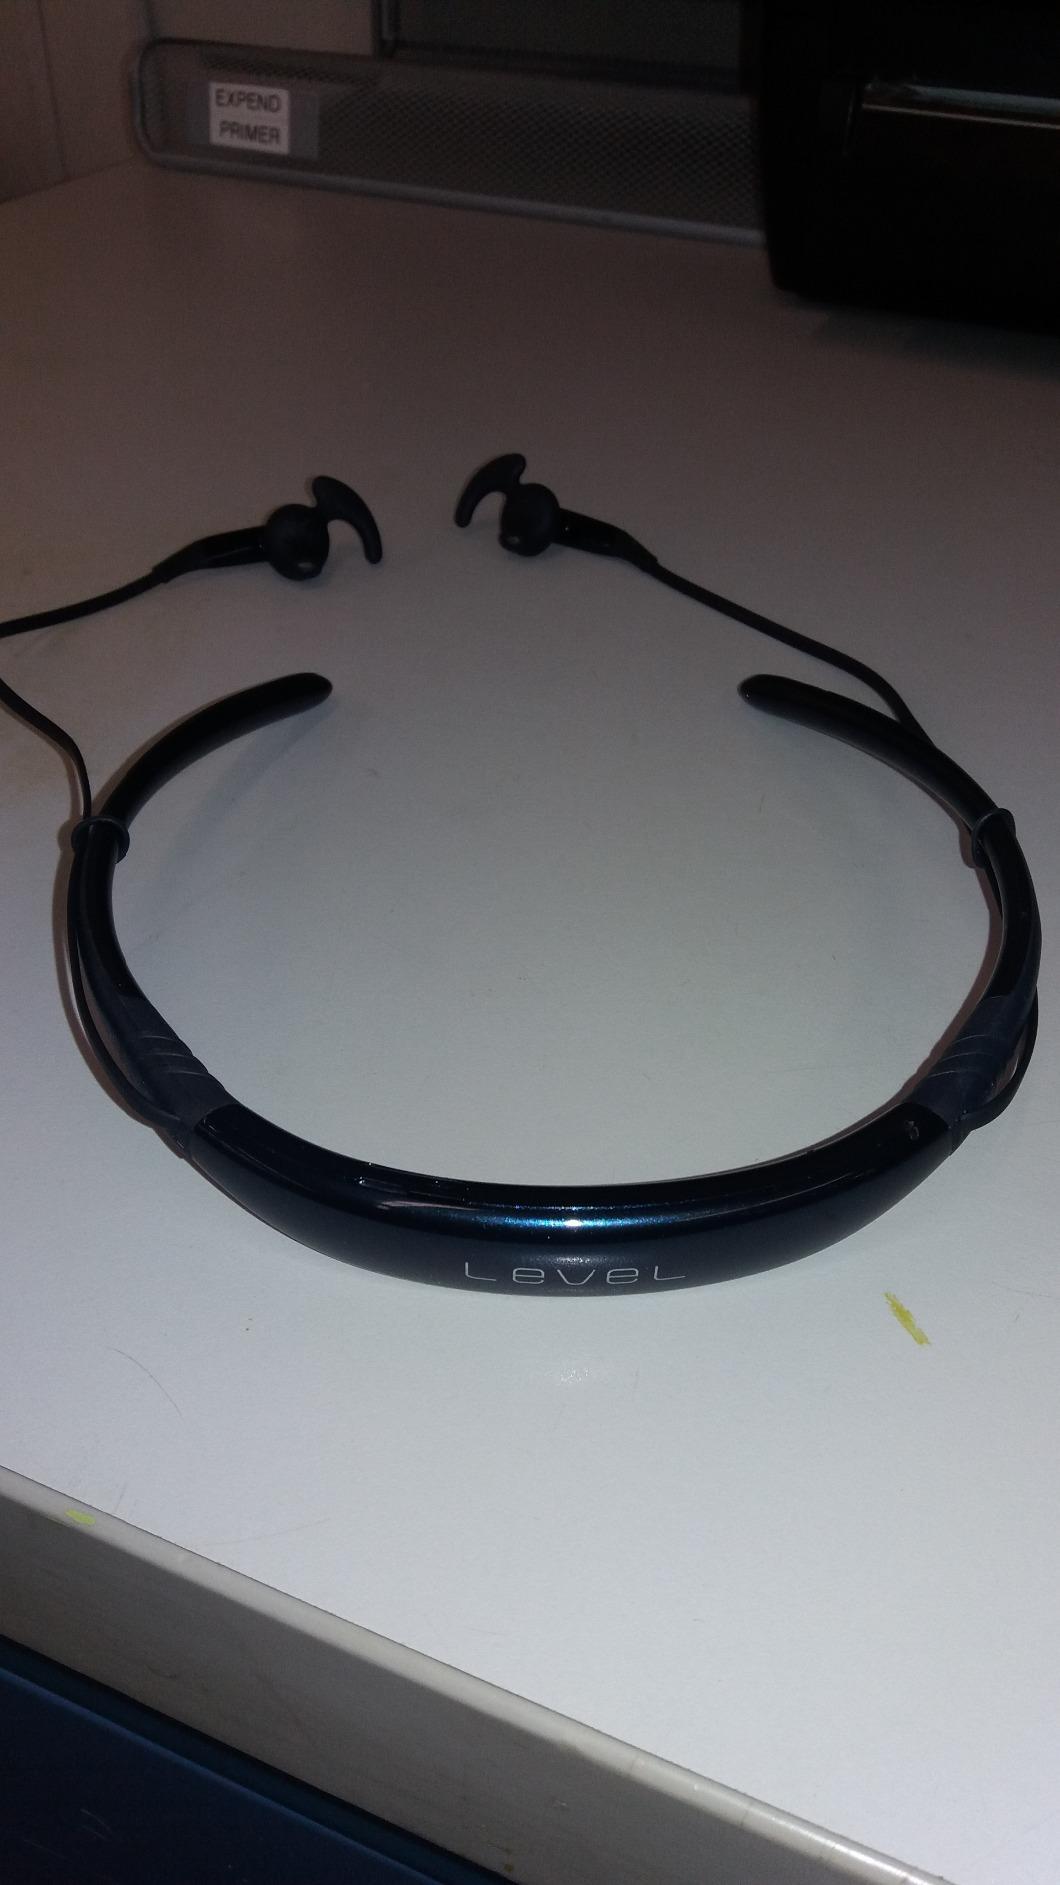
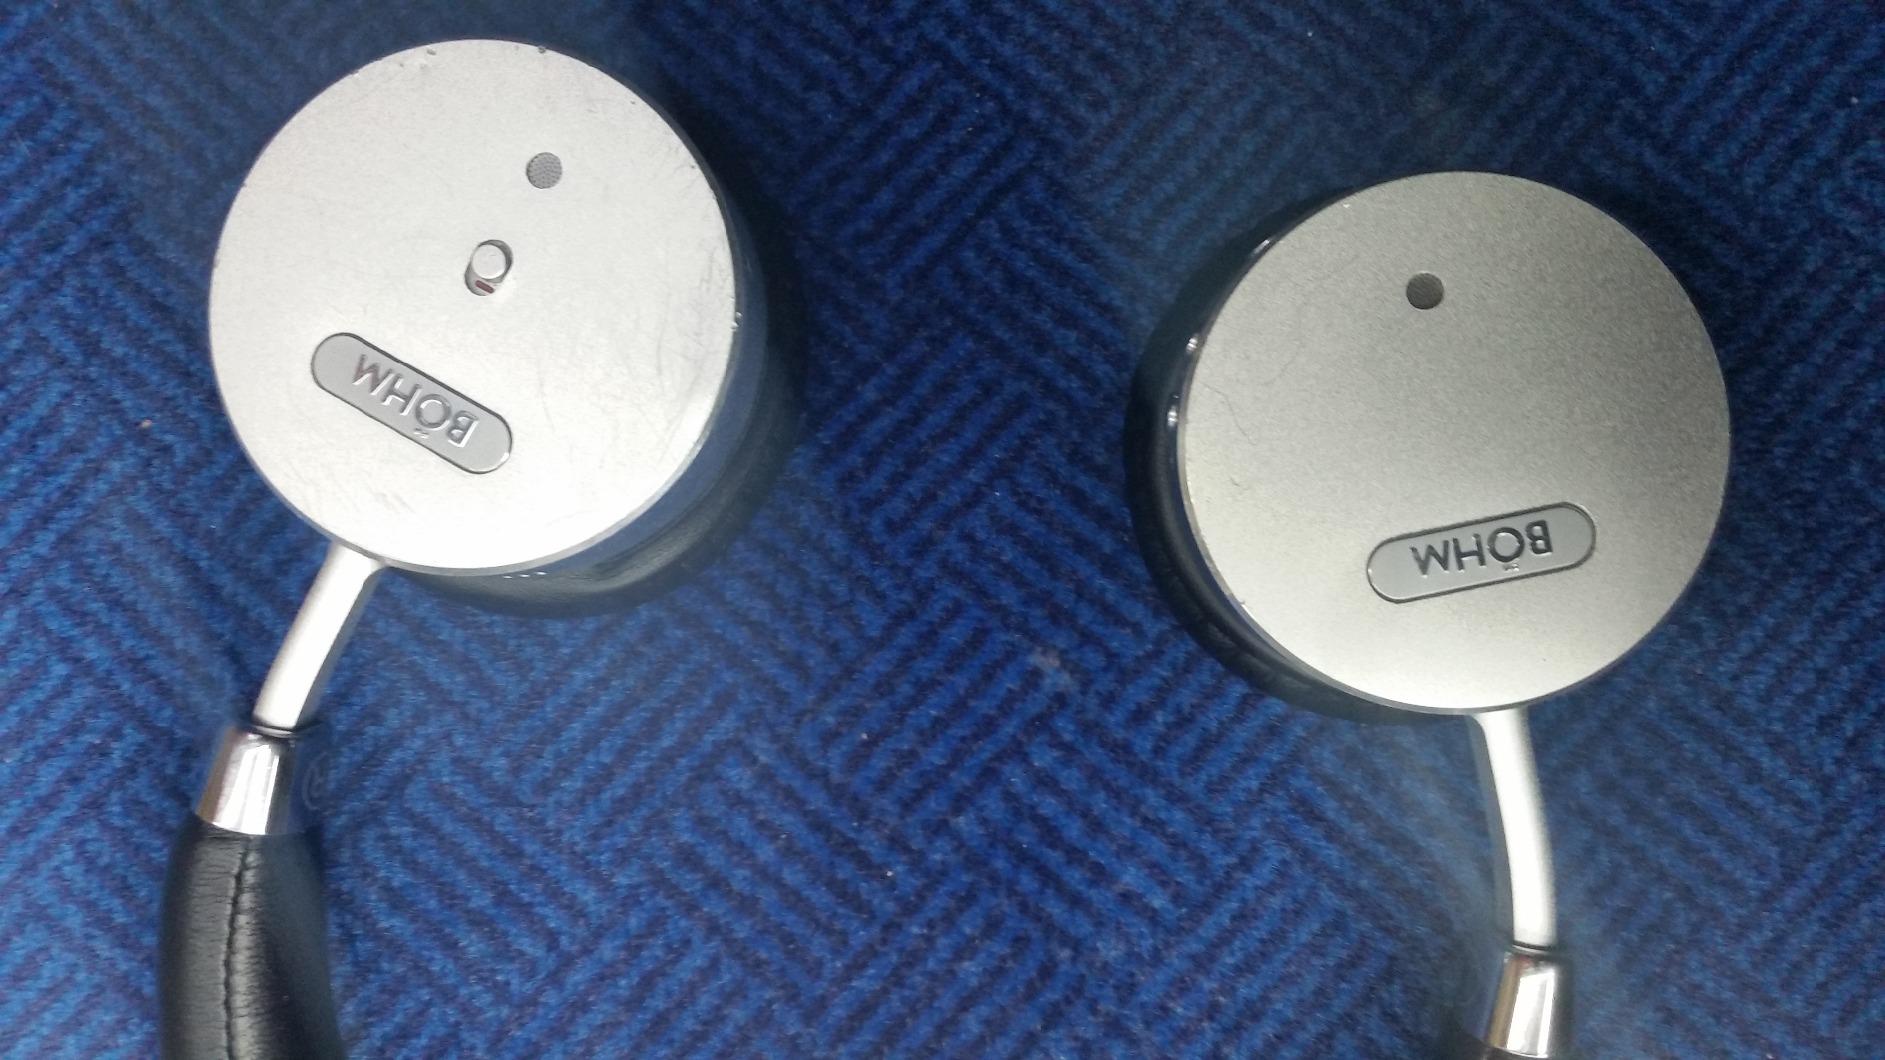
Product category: headphones
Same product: no